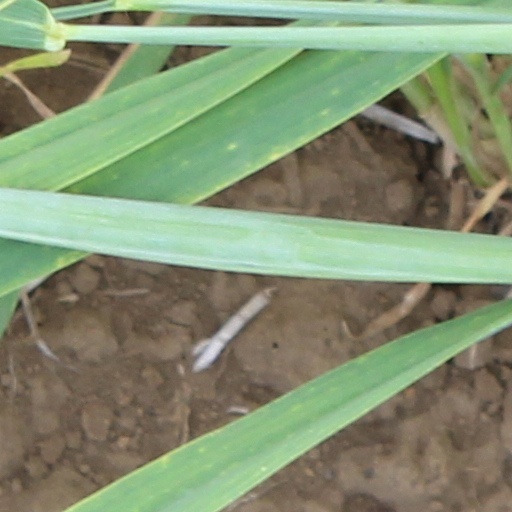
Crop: wheat